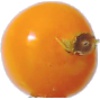
Label: physalis